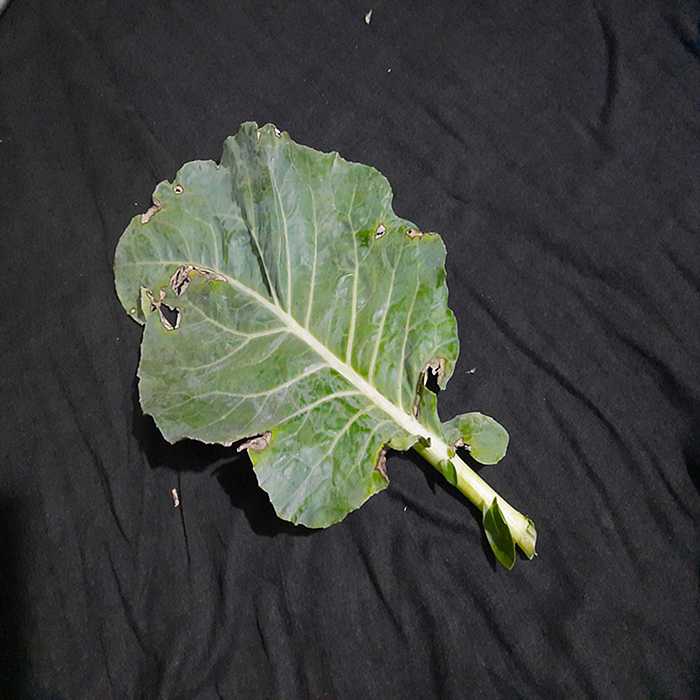
Plant: Cauliflower
Label: Downy mildew